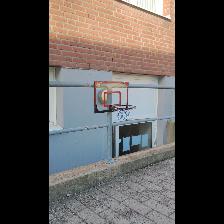
Label: NonHuman